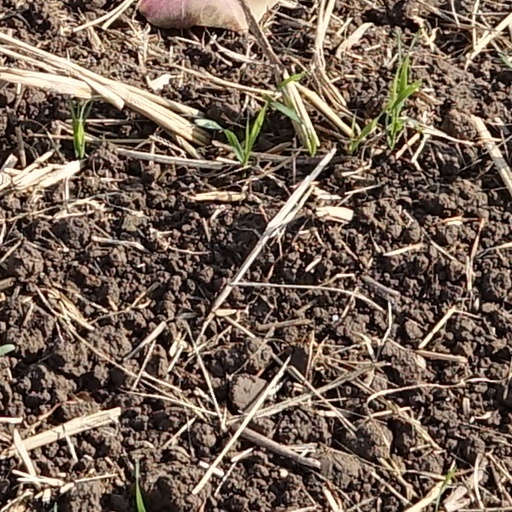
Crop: wheat